Zulamith Wellander

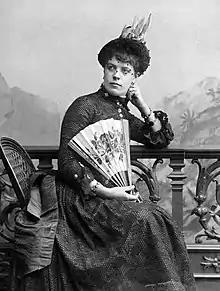
Zulamith Wellander (1884)

Zulamith Maria Wellander-Svaneskog (2 April 1857 – 27 February 1919) was a Swedish operatic mezzo-soprano who performed at the Royal Theatre in Stockholm from 1877 to 1889, also taking engagements in Augsburg, Berlin, Kassel and Copenhagen during the same period. On retiring from the stage, she became a voice teacher in Stockholm.